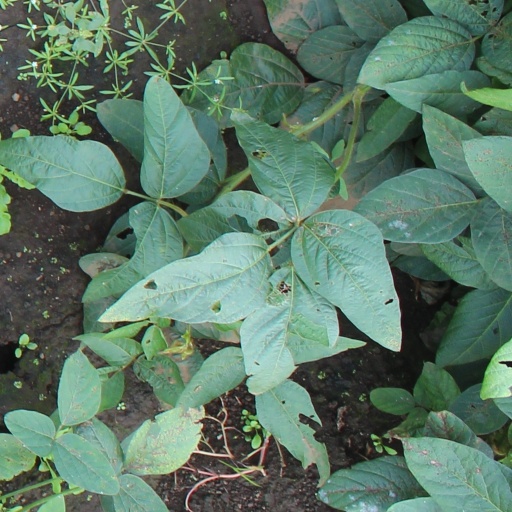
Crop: soybean